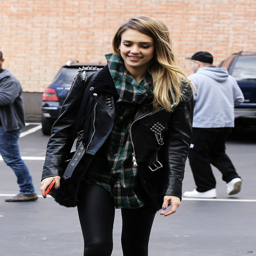
leather jacket ... i might poke an eye out with those spikes on the shoulder ;)